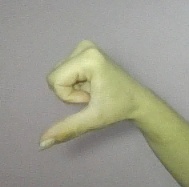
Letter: waw